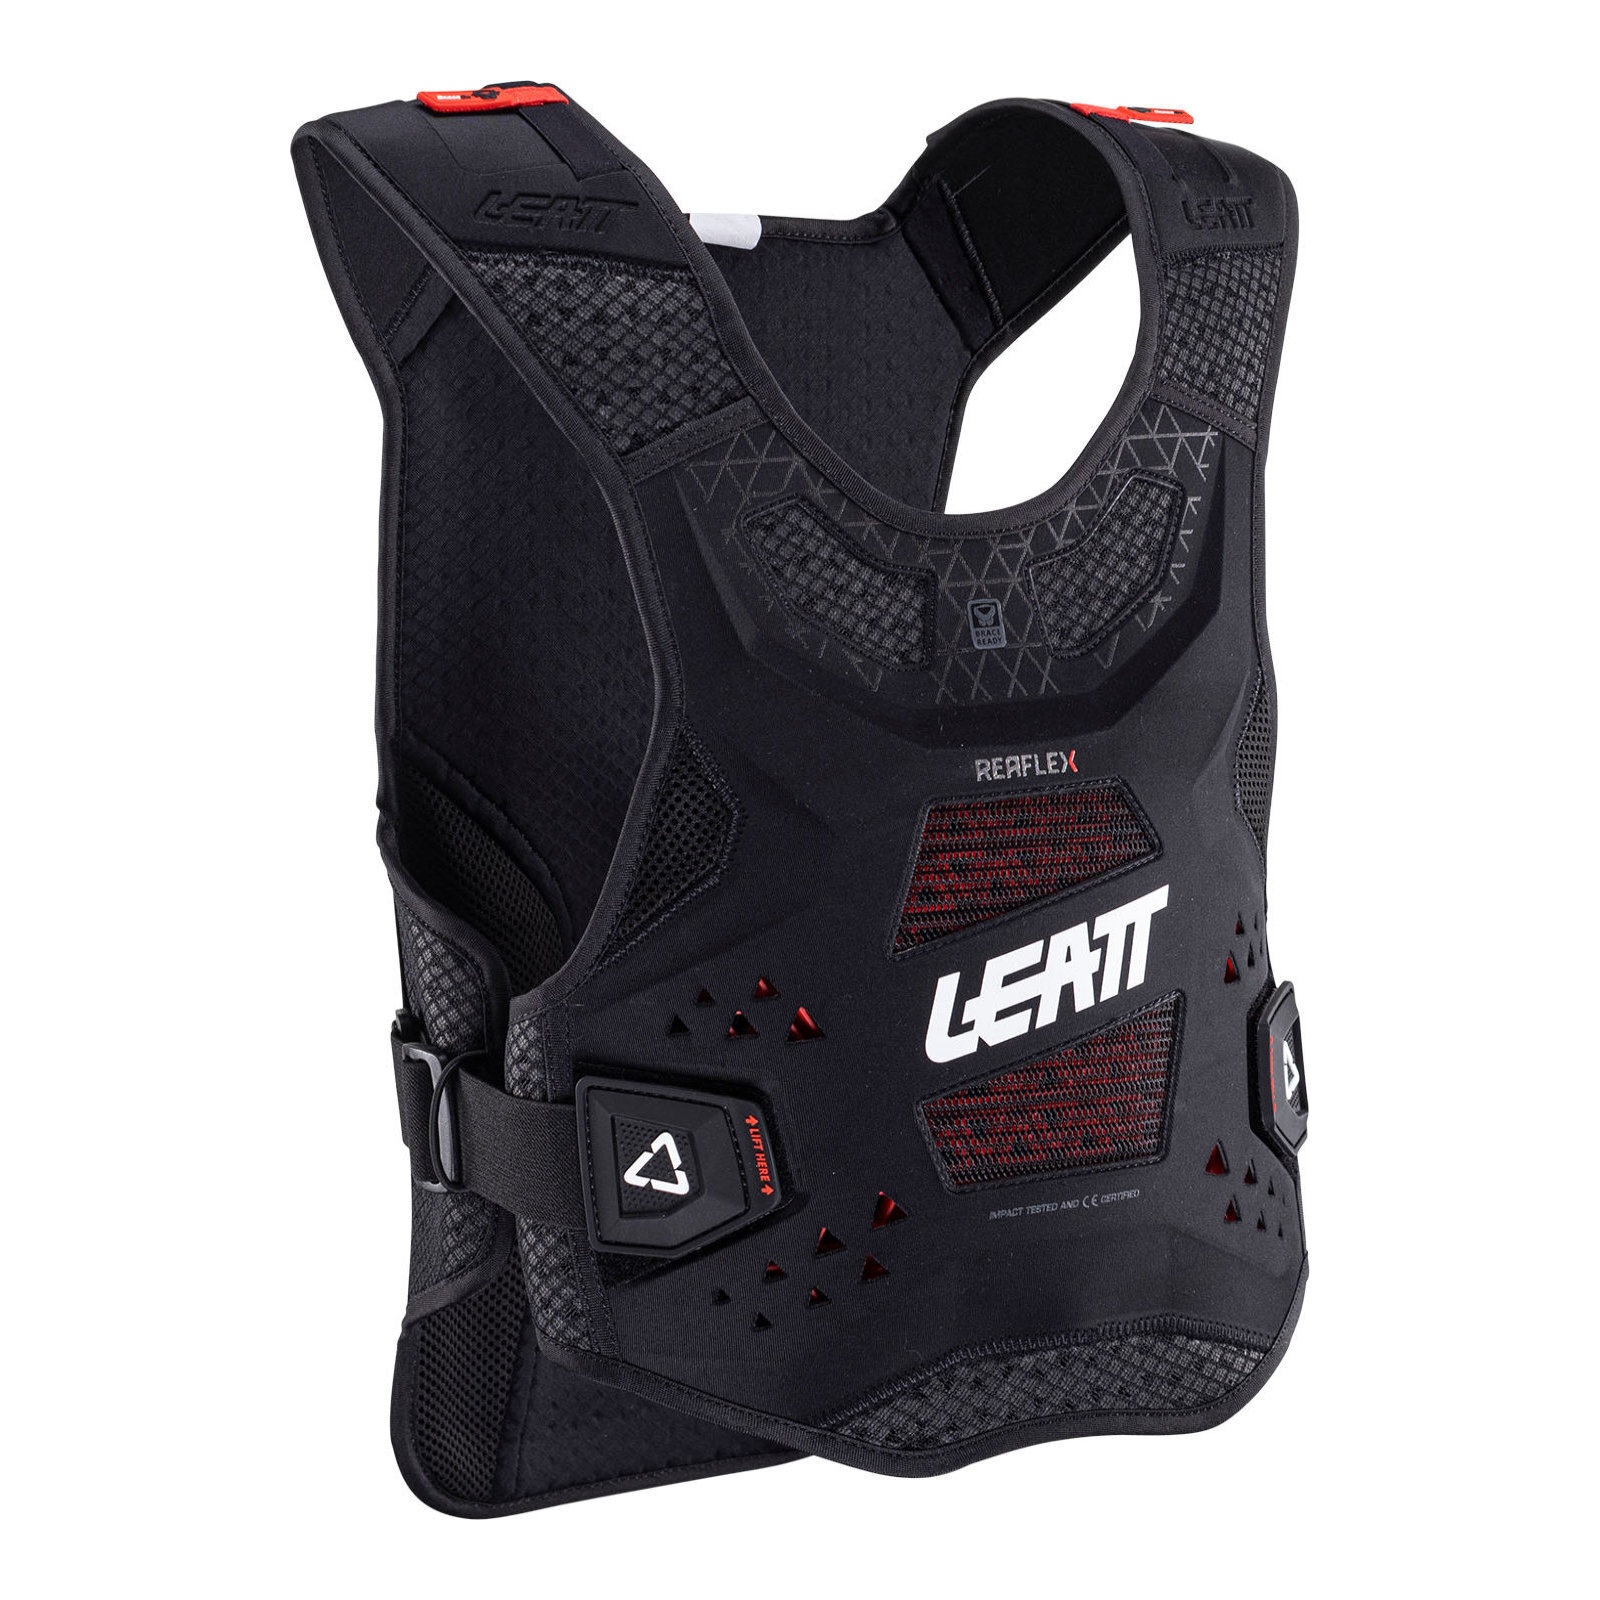
Leatt ReaFlex Chest Protector
Brand: Leatt
LIGHTWEIGHT SLIM AND SUPER VENTED The ReaFlex Chest Protector is a lightweight, CE-certified impact protector with padded side protection. The impact material is Leatt developed, ReaFlex, that Reacts, absorbing energy under impact but is extremely comfortable due to its Flexibility. This is used for the chest and back, and gives optimal protection, comfort, and ventilation. A longer back will offer coverage all the way down to give you confidence to take on new challenges. Can be used with and without a Leatt Neck Brace. Has a Leatt protection score of 9 out of 25. Features: Reactive, Flexible, Impact Protection. Slim ergonomic design. CE tested and certified as impact protection: Front EN1621-3 Level 1 Back EN1621-2 Level 1 New slimmer BraceOn™ neck brace fitting system. Ventilation slots for maximum airflow. 3D design ensures a comfortable, great fit. Padded flanks. FFM - French Motorcycle Federation Certified Weight: From 727g (1.06lbs) Sizing: - 160-196cm 5ft3”-6ft 5” S/M - L/XL - XXL Plastic-free packaging.
Category: Vehicles & Parts > Vehicle Parts & Accessories > Vehicle Safety & Security > Motorcycle Protective Gear > Motorcycle Chest & Back Protectors